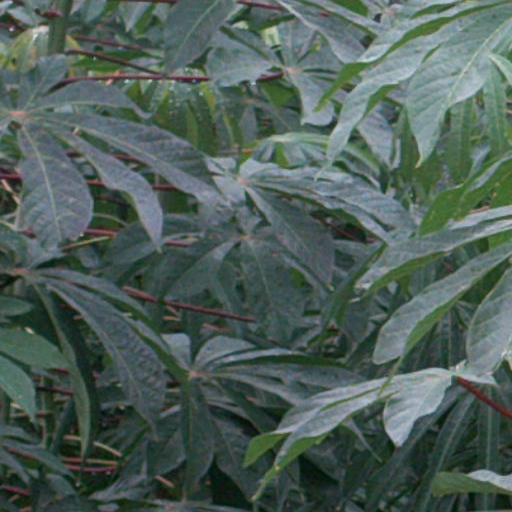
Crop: cassava